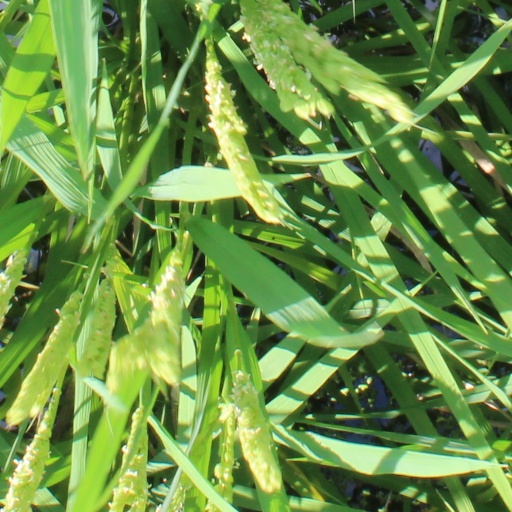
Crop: rice